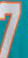
Number: 7